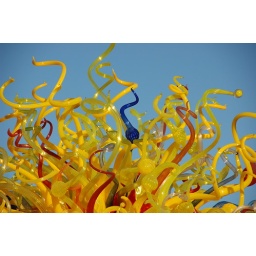
BG Single blue in yellow glass Chihuly Exhibit